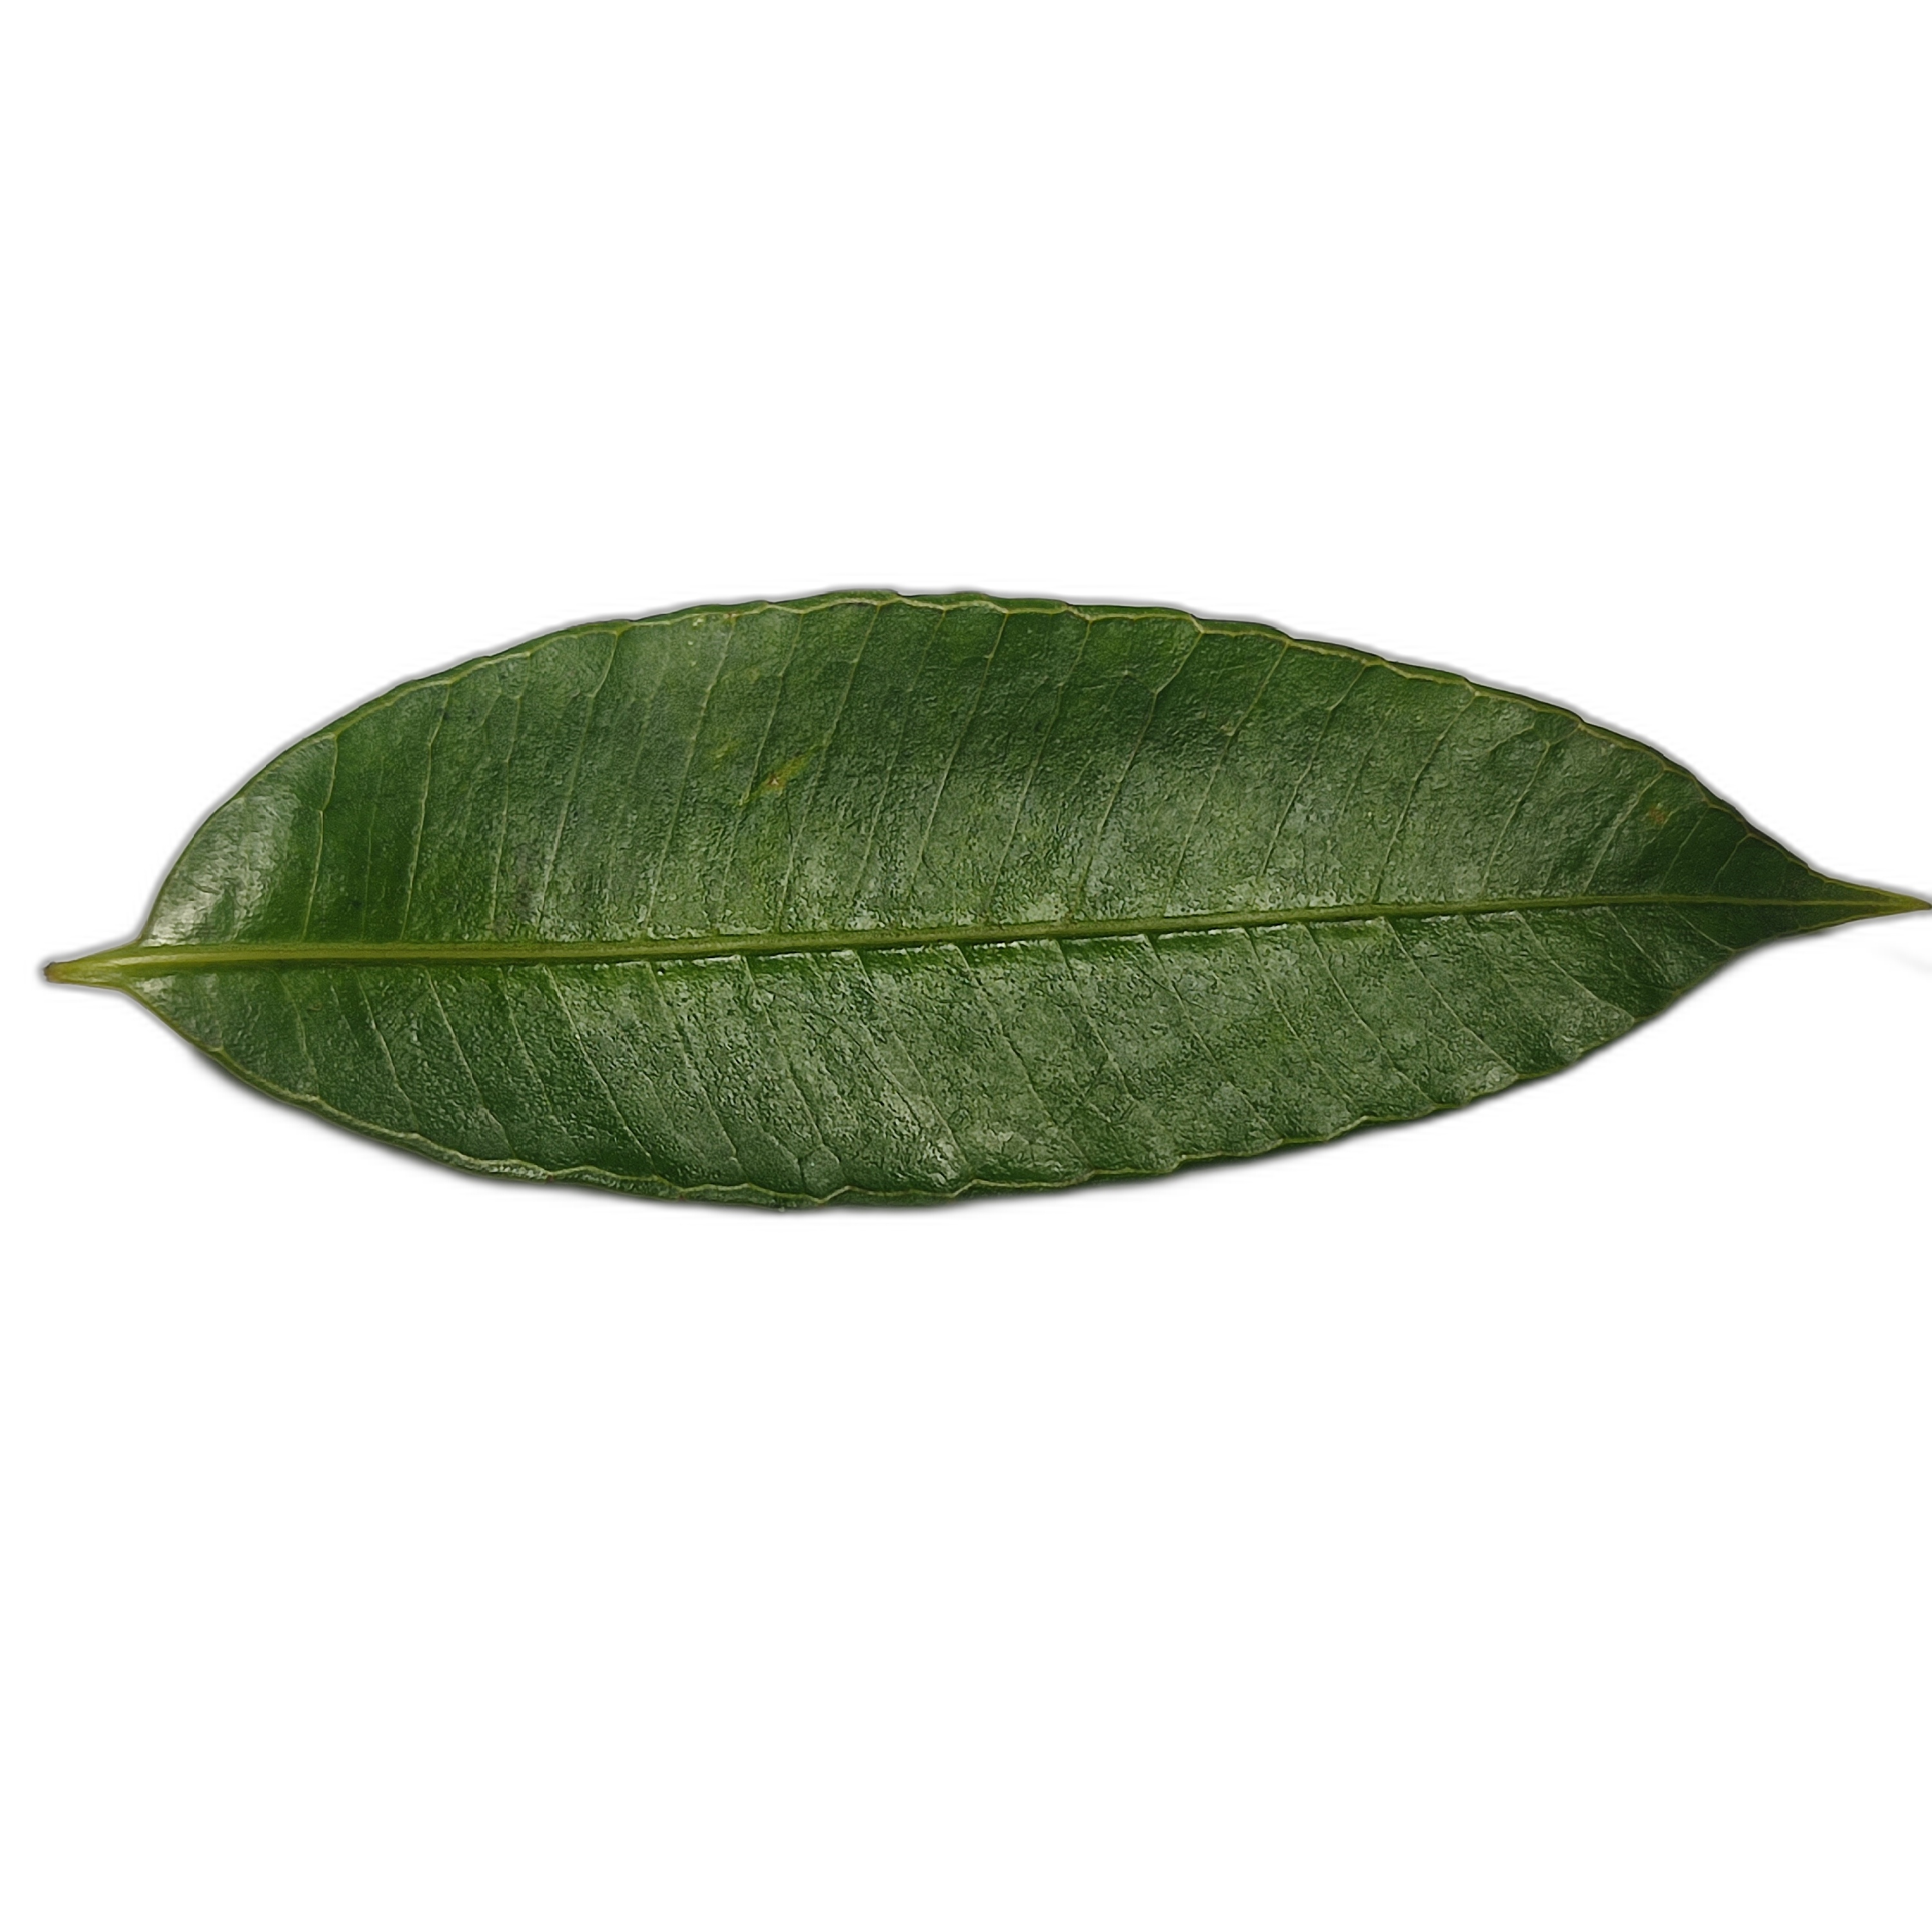
Label: healthy